Laugardalsvöllur

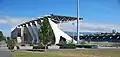
The stadium seen from the footpath along Reykjavegur

The idea of building a sporting venue in Laugardalur, along with some other entertainment facilities, dates back to 1871. At that time, the population of Reykjavík, the capital of Iceland, was only about 2,000. Laugardalur was also nearly 3 km (1.9 mi) away from residential areas. Little came out of this proposal for the next 60 years or so.